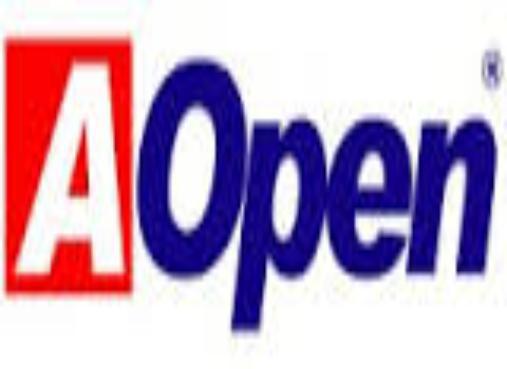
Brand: Aopen
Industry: Electronic